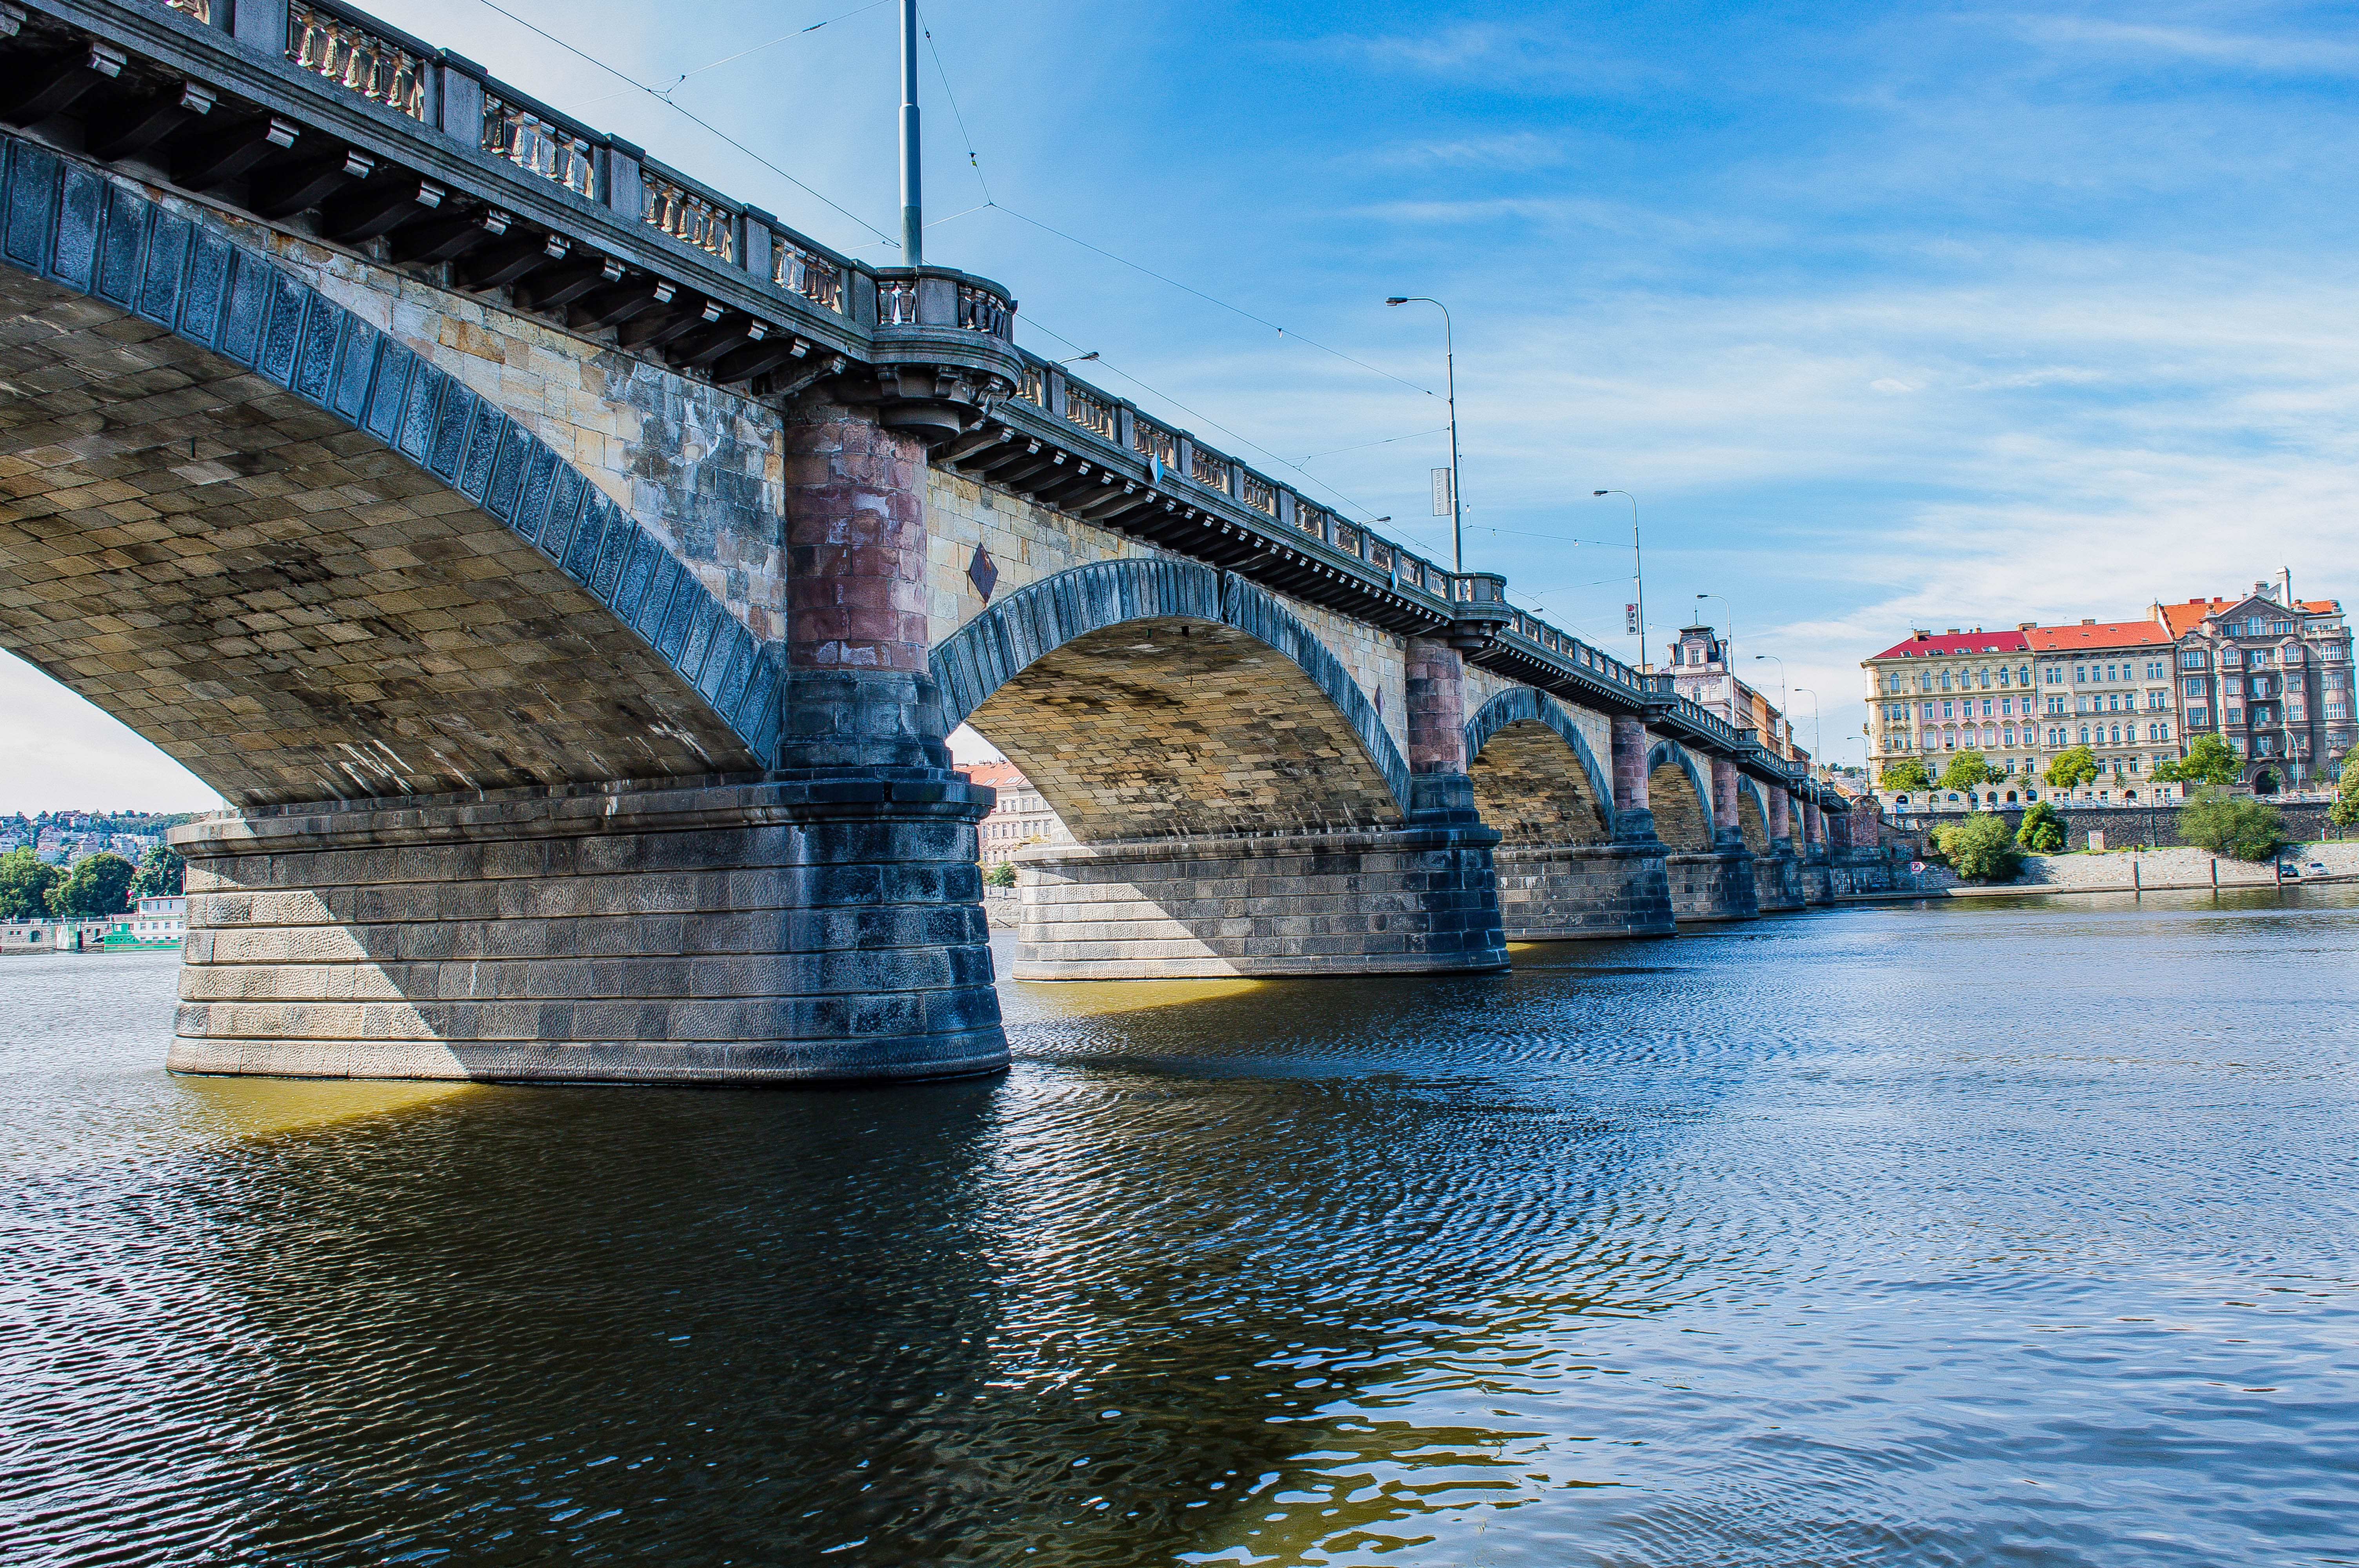
water, architecture, bridge, city, river, cityscape, reflection, landmark, prague, waterway, blue sky, channel, czech republic, arch bridge, nonbuilding structure